Earth Observing System

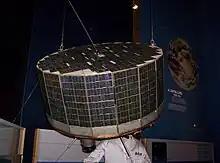
TIROS-1 Satellite displayed at National Air and Space Museum in Washington

Prior to the development of the current Earth Observing System (EOS), the foundations for this program were laid in the early 1960s and 1970s. TIROS-1, the very first full-scale, low Earth orbit weather satellite. The primary objective of TIROS-1 was to explore television infrared observation as a method of monitoring and studying the surface of Earth. Critical to the development of the satellites currently in use, TIROS-1 was a program that allowed NASA to use experimental instruments and data collection methods to study meteorology worldwide. Crucially, this new information gathered by TIROS-1 would allow meteorologists and scientists to observe large-scale weather events. In doing so, they would be able to answer questions such as "should we evacuate the coast because of the hurricane?". Following TIROS, the experimental Applications Technology Satellite (ATS) program was developed. The main objective of these satellites were weather predictions and the study of the environment of space. Significantly, this program focused on launching satellites to orbit geosynchronously and evaluate the effectiveness of this orbit pattern in observing the Earth. ATS-3, the longest-lasting mission, saw a life span of over 20 years. It was the first satellite to capture colour images from space and acted significantly as a medium of communications.